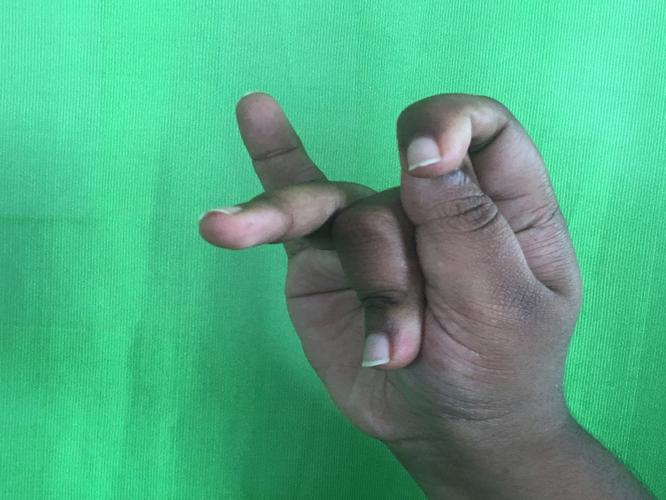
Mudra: Katakamukha_3
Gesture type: single_hand